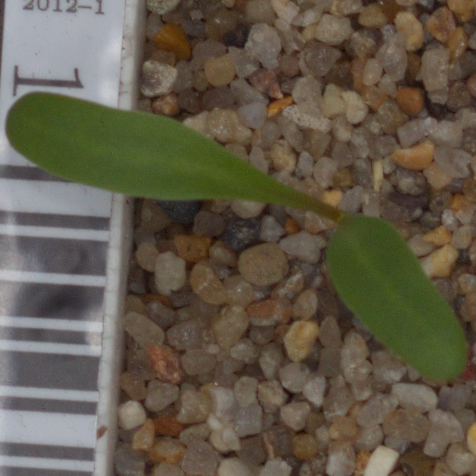
Label: sugar_beet